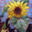
Label: sunflower